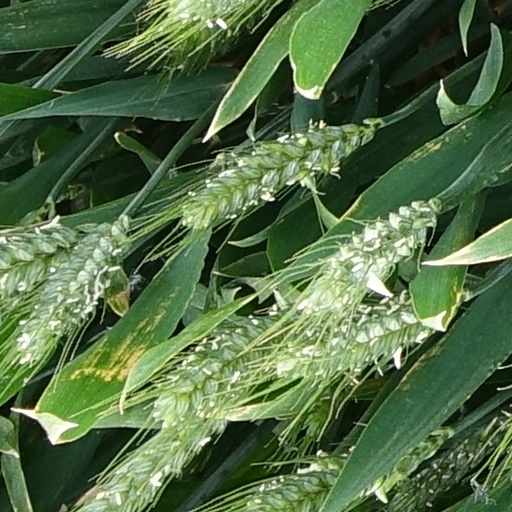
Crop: wheat